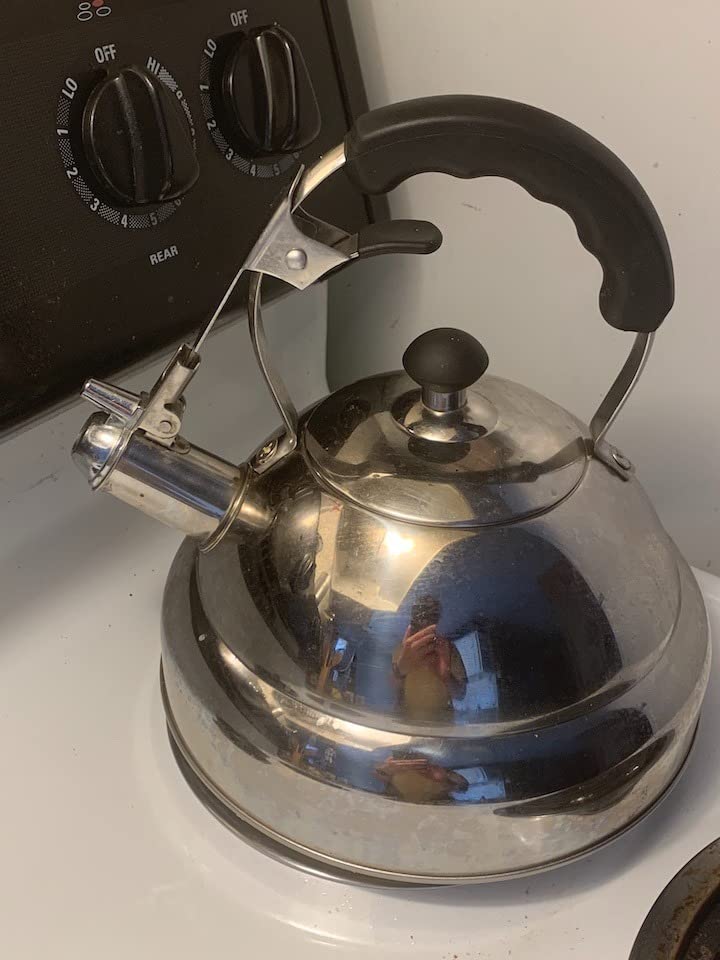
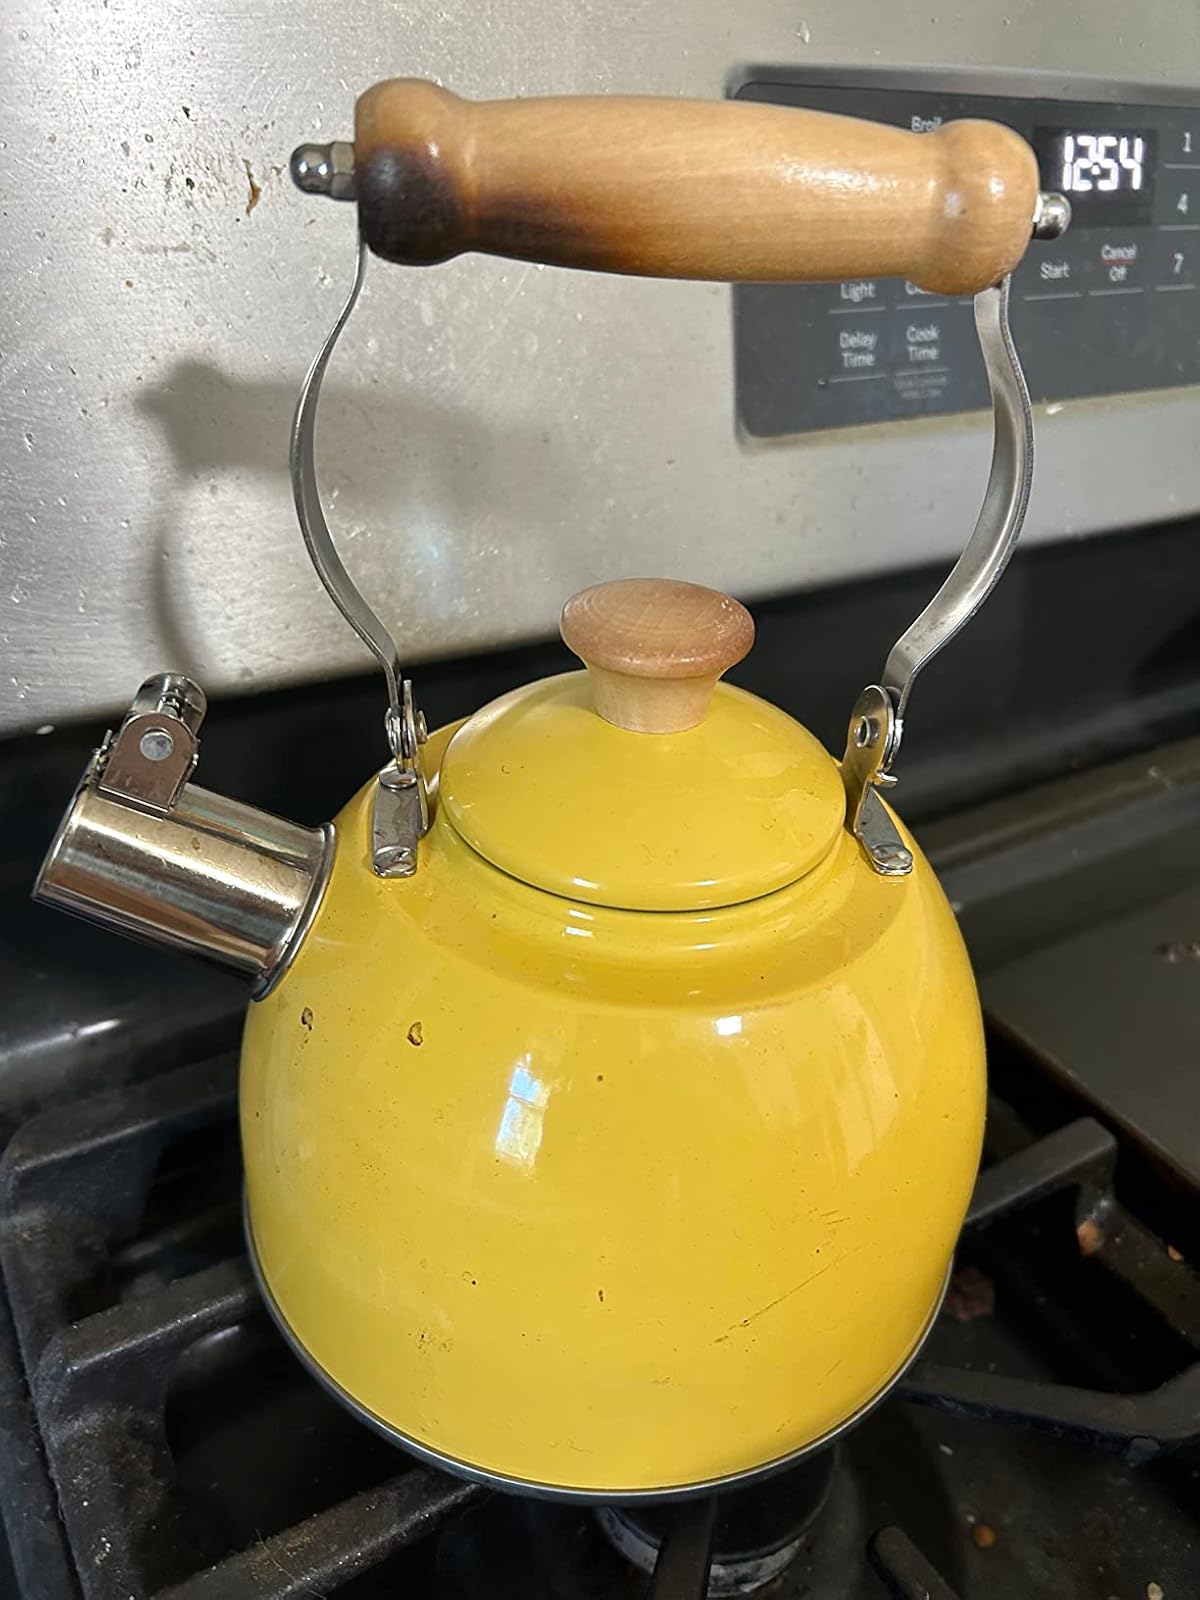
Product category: items_kettle
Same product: no